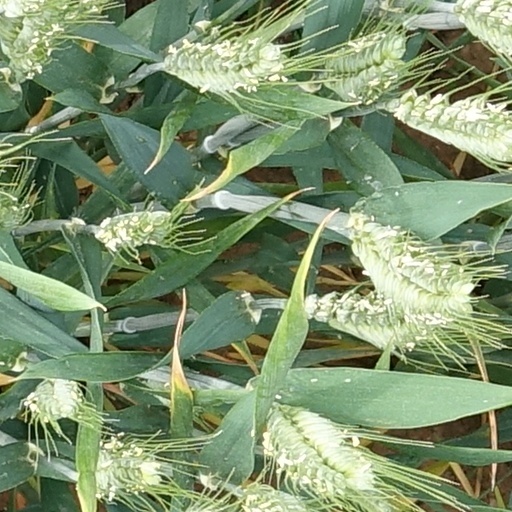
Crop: wheat